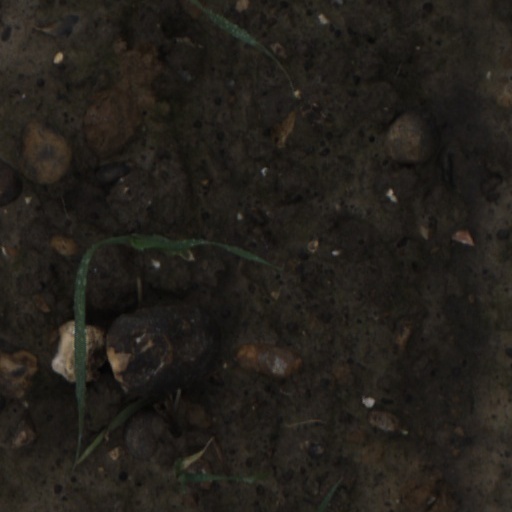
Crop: wheat